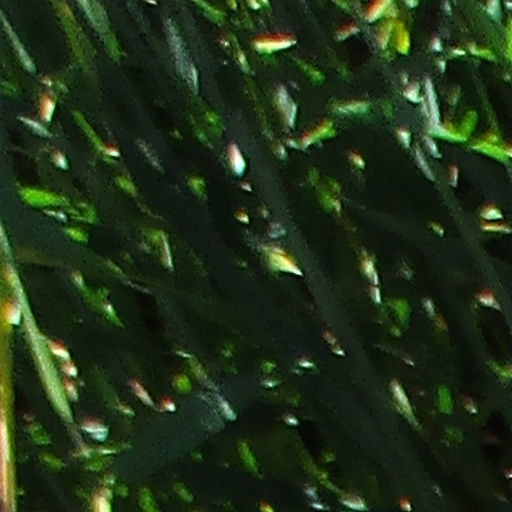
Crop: wheat